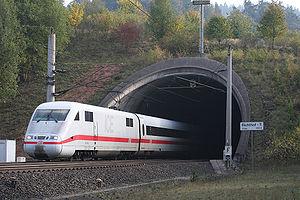
La LGV Hanovre - Wurtzbourg est, avec la LGV Mannheim - Stuttgart, la première ligne à grande vitesse à avoir été construite en Allemagne.
L'Intercity-Express est l'offre « premium » de la Deutsche Bahn, la compagnie de chemin de fer allemande, et désigne à la fois le train en tant que matériel et la ligne commerciale sur laquelle le train circule.